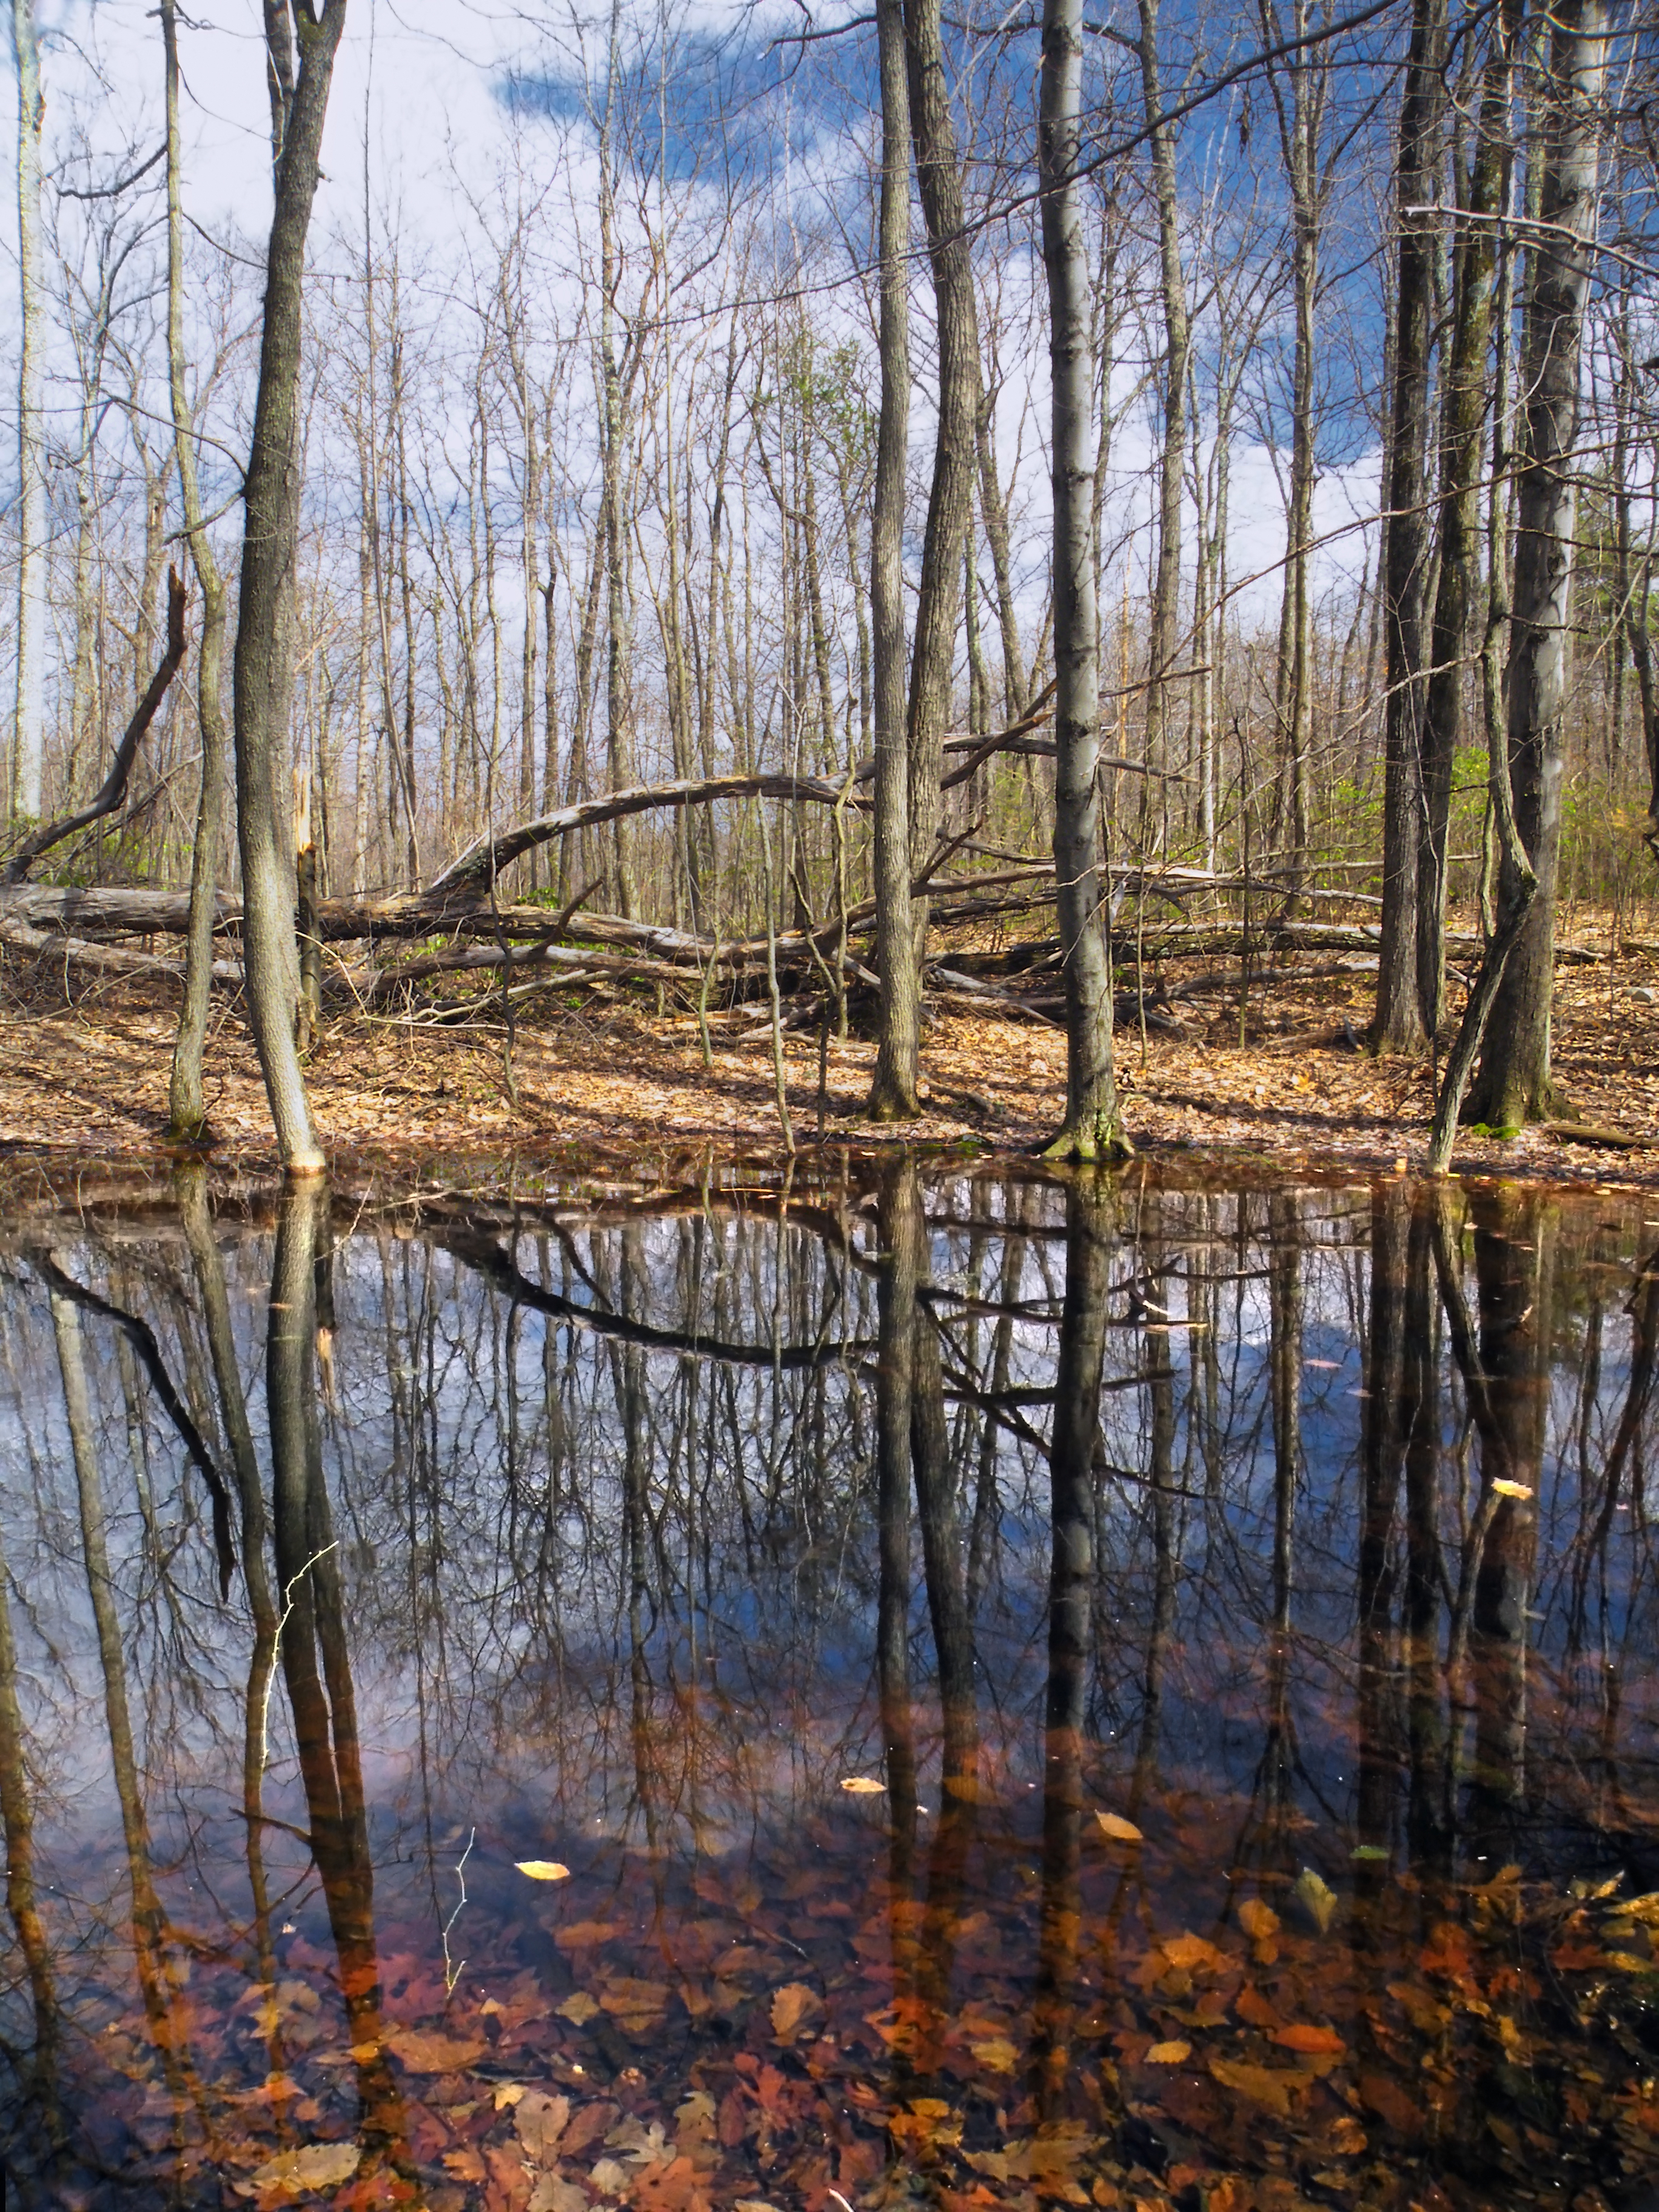
landscape, tree, nature, forest, marsh, swamp, wilderness, winter, wood, hiking, leaf, lake, river, pond, stream, reflection, autumn, season, creativecommons, wetland, pennsylvania, natureconservancy, patnc, vernalpool, lehighvalley, northamptoncounty, bog, tottsgappreserve, woodland, habitat, ecosystem, natural environment, woody plant, bayou